Robert Erskine (inventor)

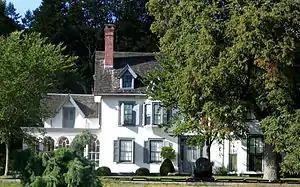
Ringwood Manor, with an artillery mortar and part of a replica of the Hudson River Chain in front

Robert Erskine (1735–1780) was a Scottish inventor and engineer who came to the British colonial Province of New Jersey in 1771 to run the ironworks at Ringwood, New Jersey. He subsequently became sympathetic to the movement for independence. In 1776 during the American Revolutionary War he designed an underwater cheval-de-frise that was installed across the Hudson River at the north end of Manhattan to prevent passage of British ships upriver.